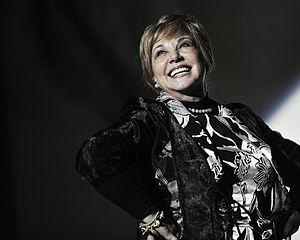
María Isabel Llaudes Santiago, née le 4 décembre 1946 à Jaén, mieux connue sous le nom Karina, est une chanteuse espagnole.